Revolt of the Comuneros (Paraguay)

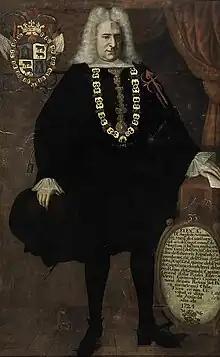
The new Viceroy of Peru, the Marquis of Castelfuerte, took an even stronger line against the rebellion than the previous Viceroy.

The Paraguayan's victory was fleeting, however. The new Viceroy of Peru, the Marquis of Castelfuerte, was a dedicated supporter of absolutist monarchy who was not about to allow disobedience to the lawful authorities to linger and spread. The Audencia of Charcas was sent a final warning that continuing to meddle in the Paraguayan affair would not be tolerated; perhaps frightened by both the new Viceroy's connections in Spain as well as Antequera's battle against the Spanish forces, the Audencia backed down and ceased to campaign on Antequera's behalf. A second expedition was organized by Zavala personally, with more forces, while the bishop of Asunción, who had never supported Antequera, implored the cabildo in the strongest of terms to back down and accept Zavala without a fight. The stronger force made it clear that continuing to struggle would be fruitless. Zavala additionally guaranteed that the Jesuit mission Indians would not enter the civil territory this time if the settlers submitted peacefully. Zavala made no mention of retribution or arrests, as well. The cabildo decided to submit to Zavala; Antequera fled to Charcas, where he was arrested.